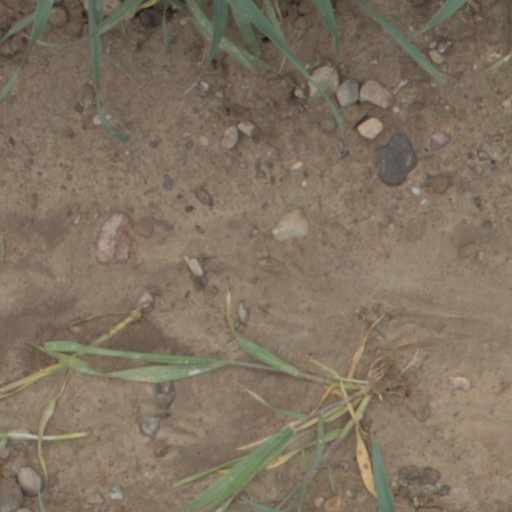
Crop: wheat